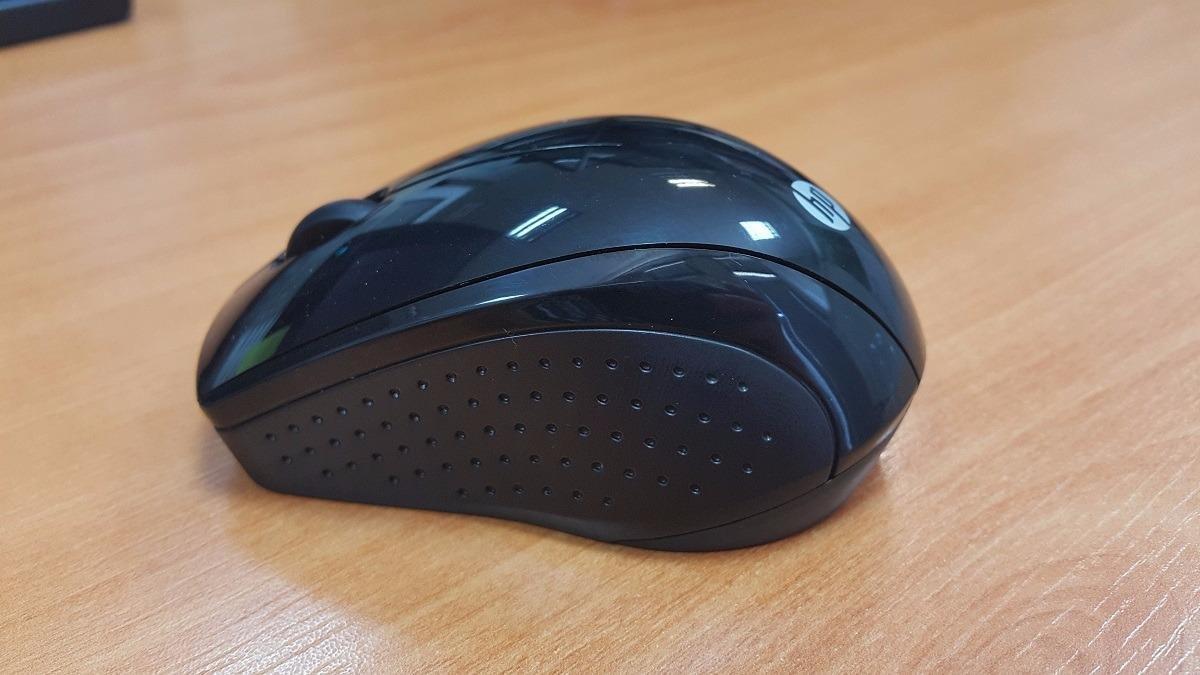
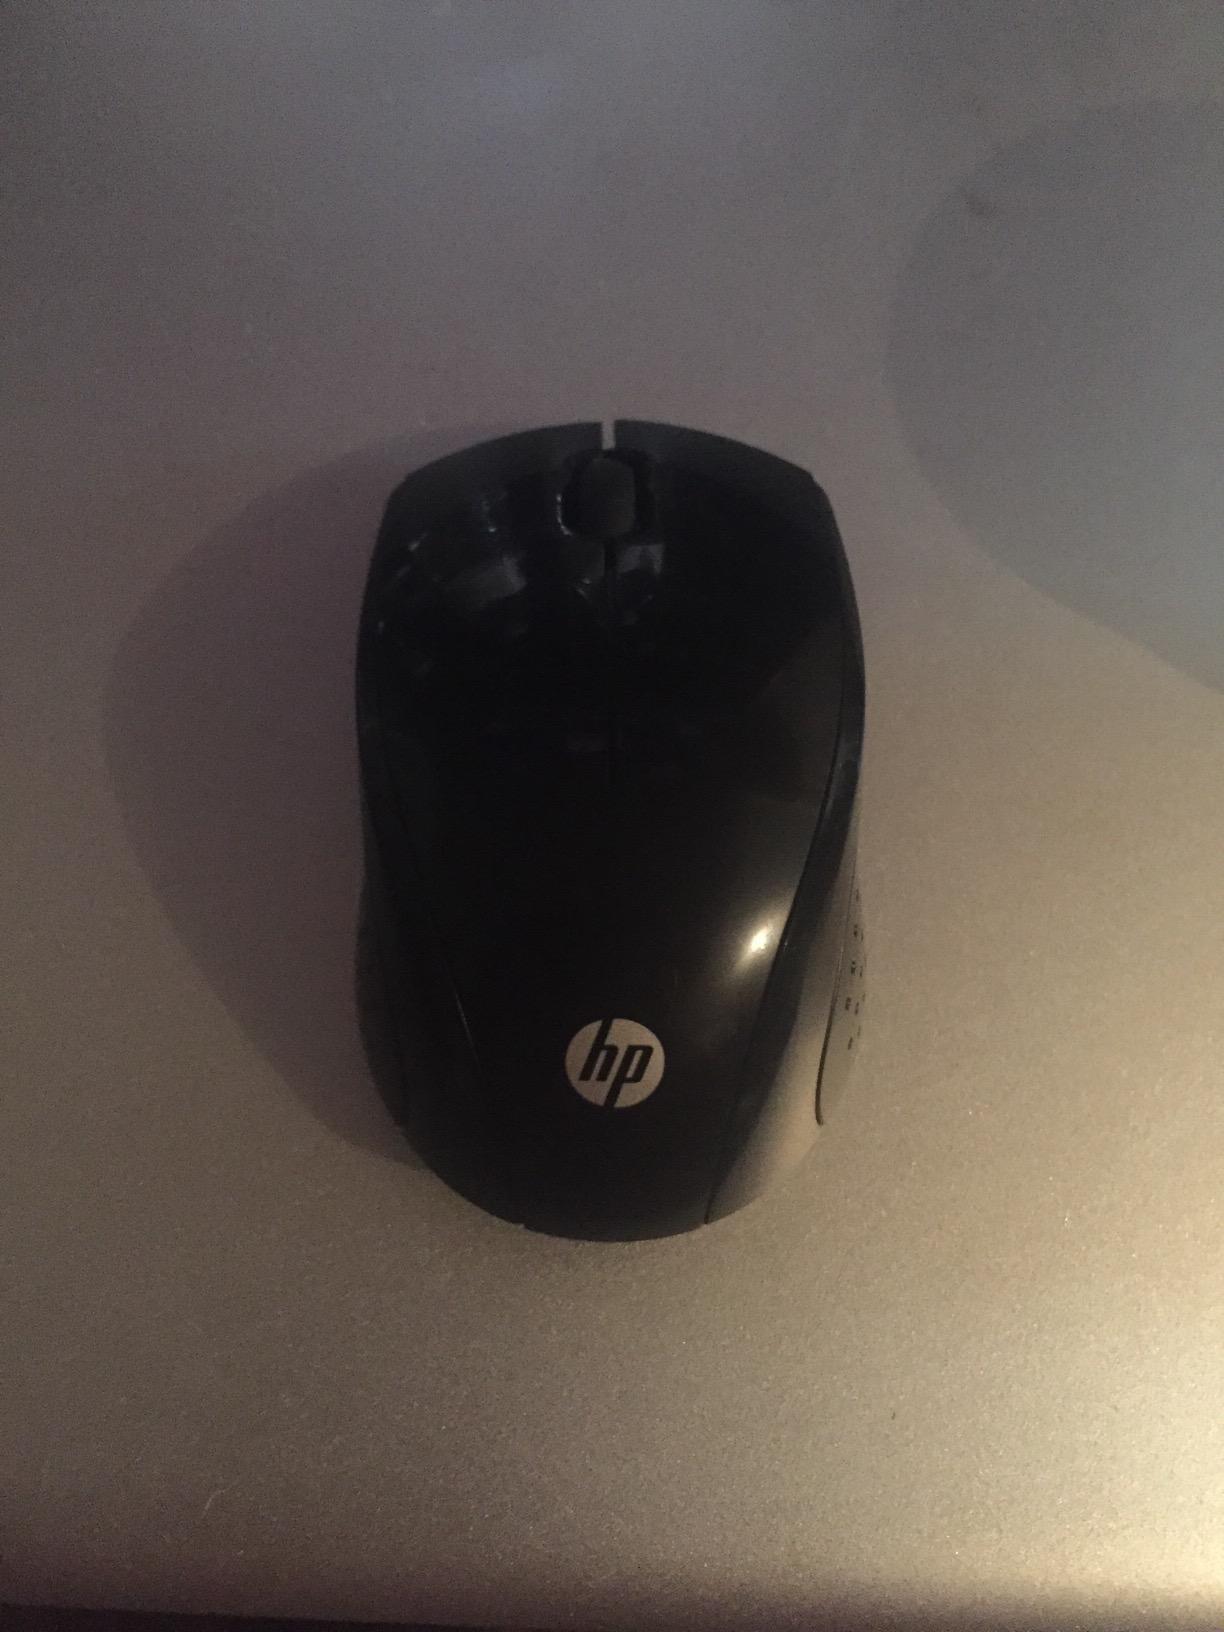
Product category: mouse
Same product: yes